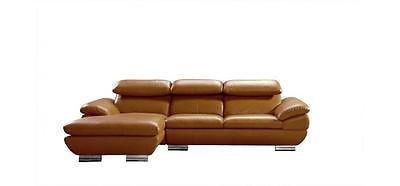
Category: sofa